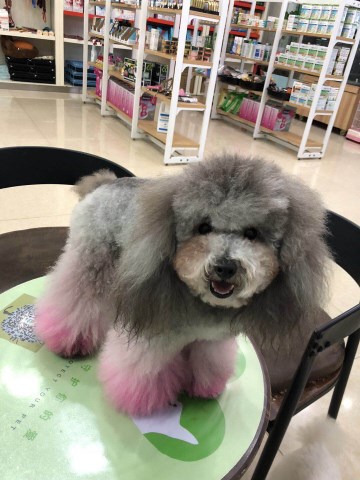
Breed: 7449-n000128-teddy